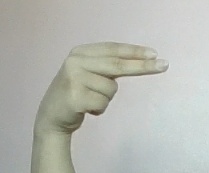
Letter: ain